Department of Homeland Security v. Thuraissigiam

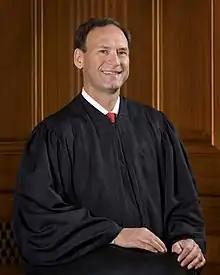
Justice Samuel Alito wrote the opinion of the U.S. Supreme Court in "Department of Homeland Security v. Thuraissigiam"

The Department of Homeland Security filed a petition for a writ of "certiorari" in the Supreme Court of the United States, which granted "certiorari" on October 18, 2019, in order to review "whether, as applied to respondent, Section 1252(e)(2) is unconstitutional under the Suspension Clause". Oral arguments were heard on March 2, 2020.